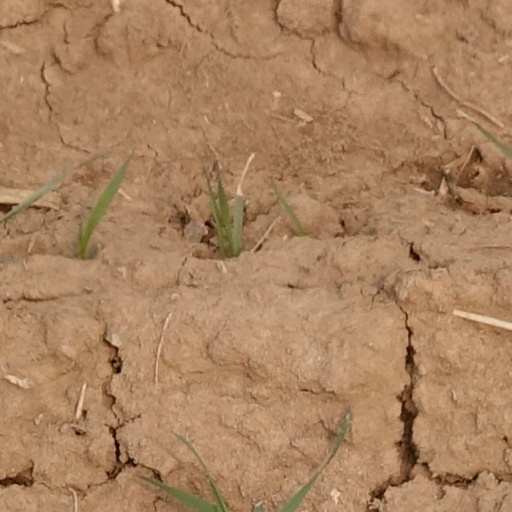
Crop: wheat